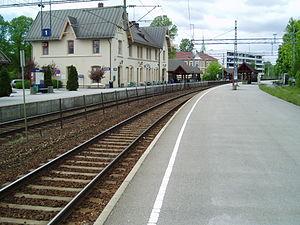
La gare de Fredrikstad est une gare ferroviaire norvégienne de la ligne d'Østfold, située sur le territoire de la commune de Fredrikstad.